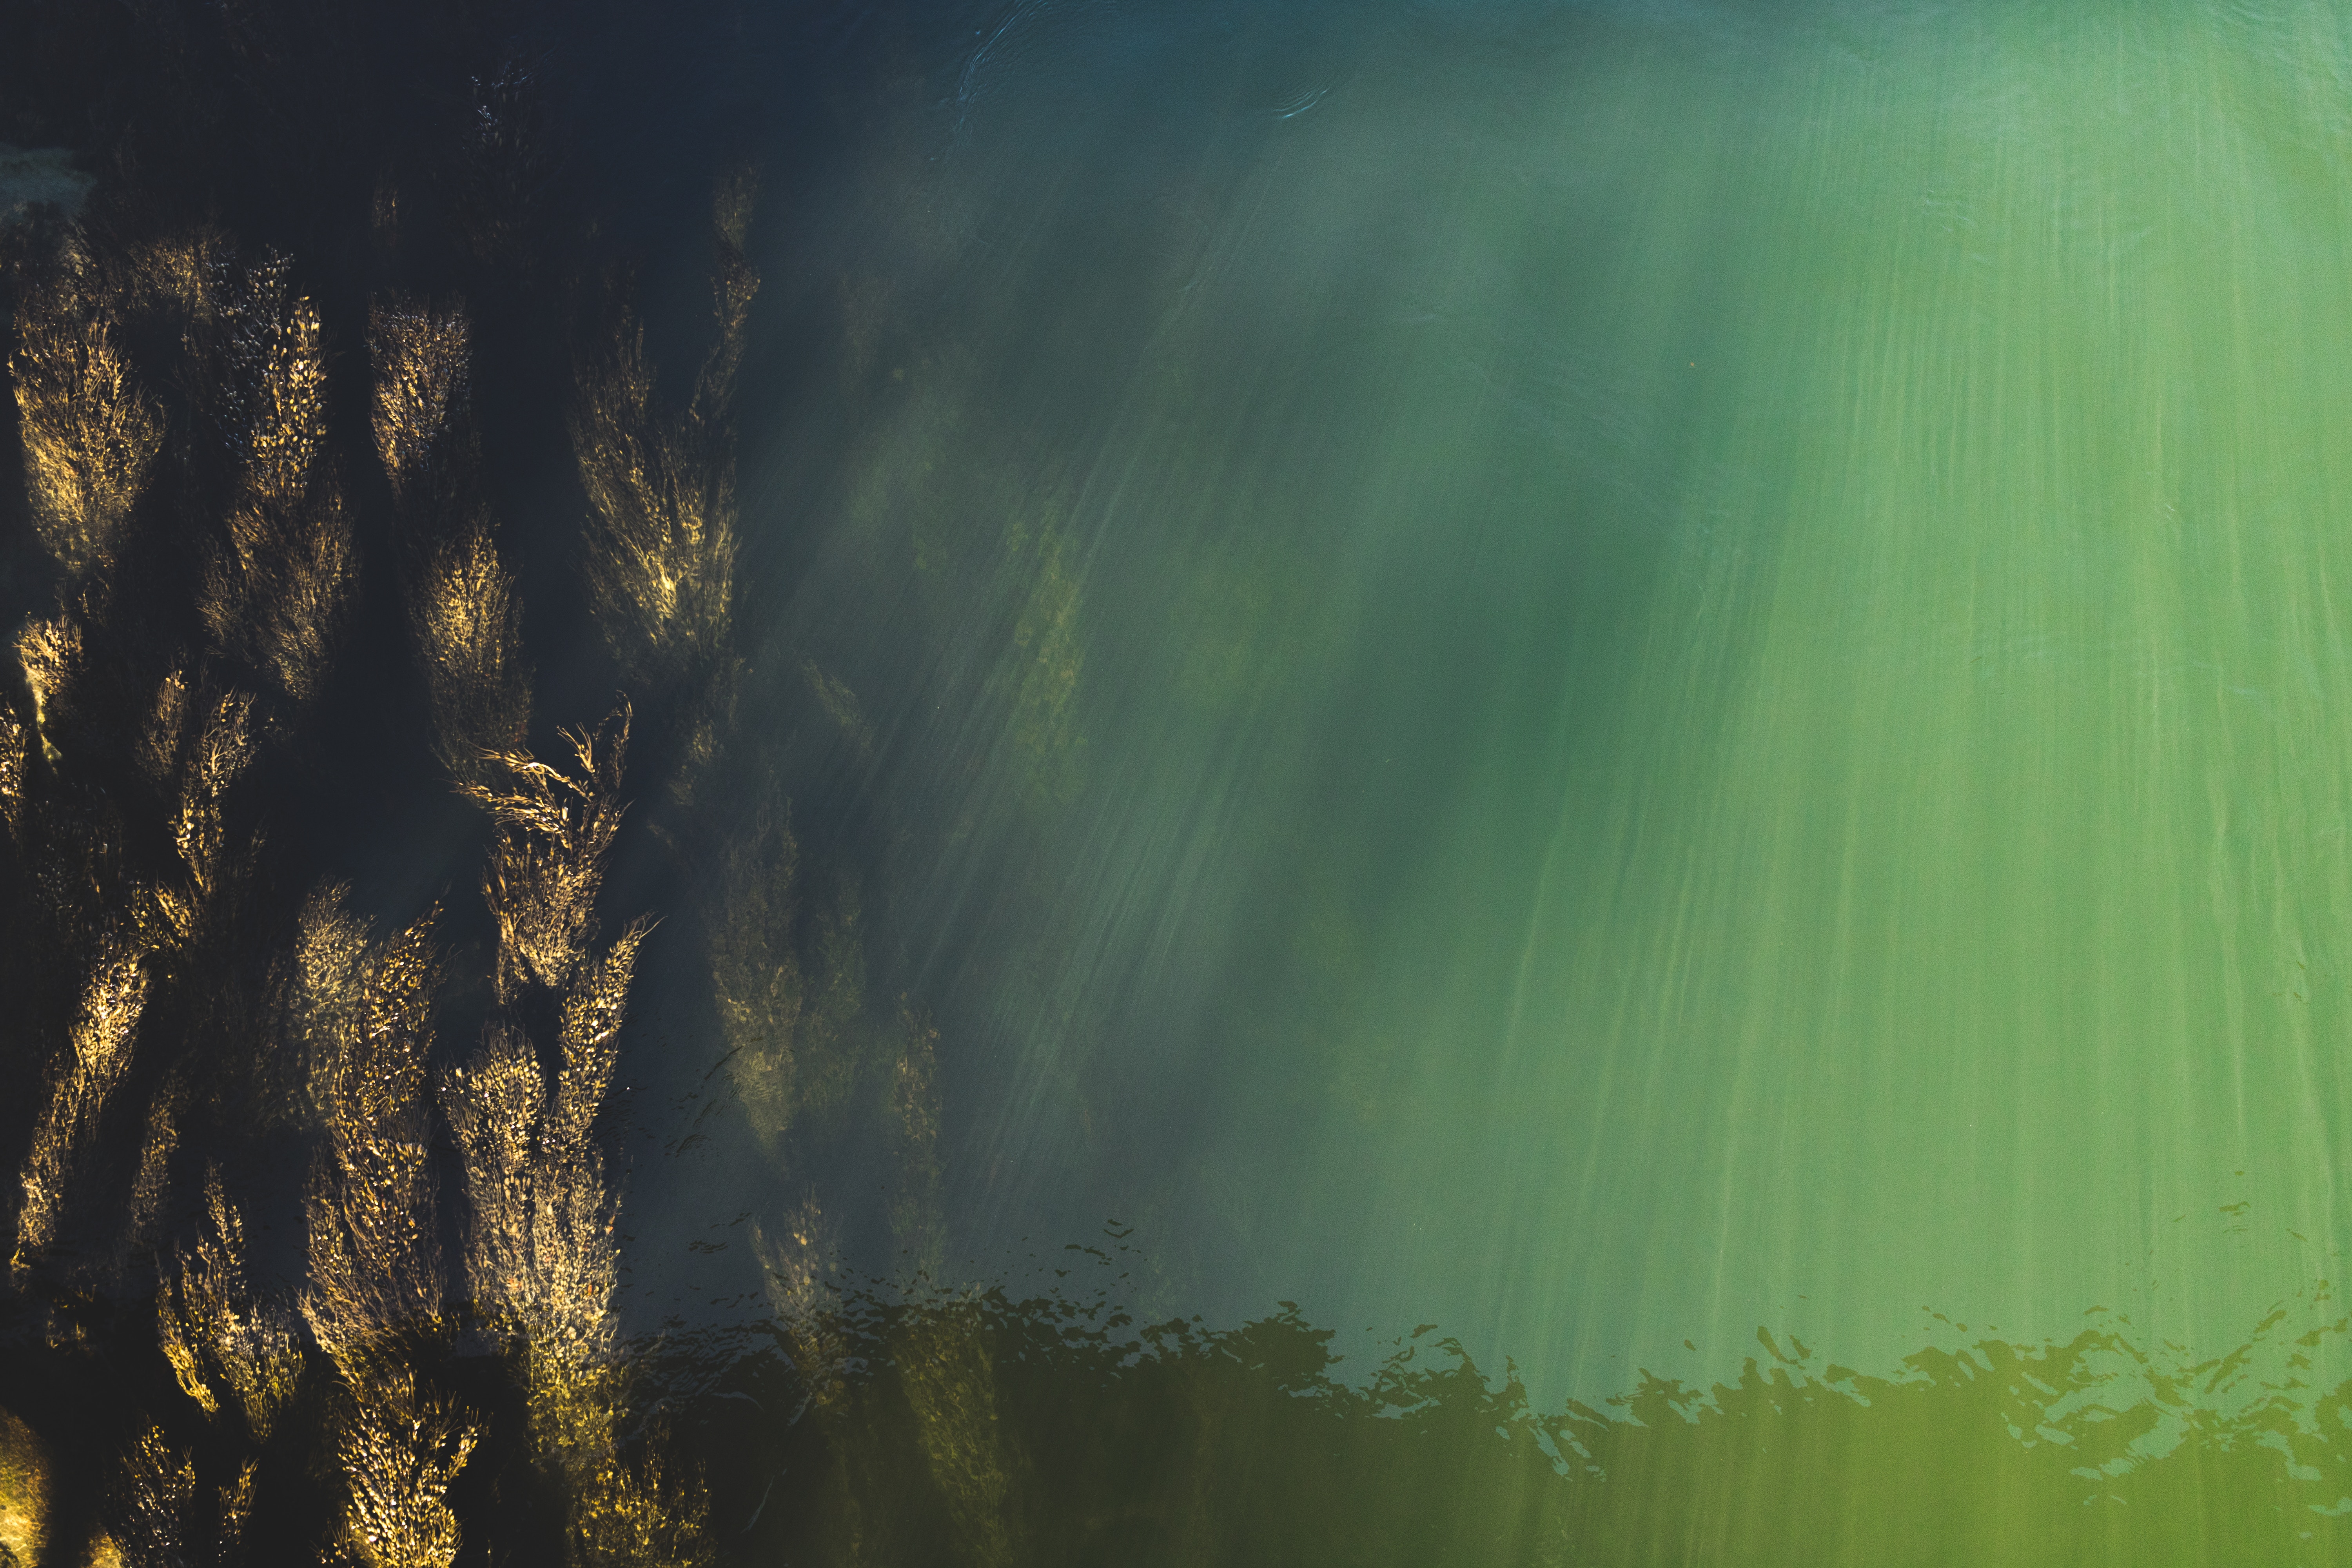
water, nature, grass, light, mist, sunlight, morning, leaf, atmosphere, green, reflection, aurora, atmospheric phenomenon